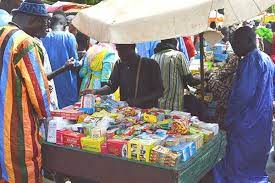
Kii daal nit la kuy jaay, xawuma lu muy jaay nag waaye day jaay moom. Daa mel ni ay garab lay kaay de. Boo xoolee ba xool ay garab lay niru. Ma na ñu taxaw wër ko nag. Xam naa rek dañoo bëgg jënd.